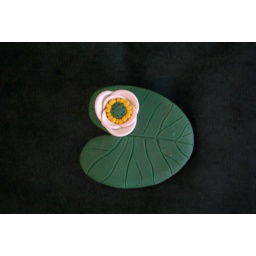
A dress clip in the shape of a water lily. Based on the variety known as a &amp;quot;spatterdock&amp;quot;.